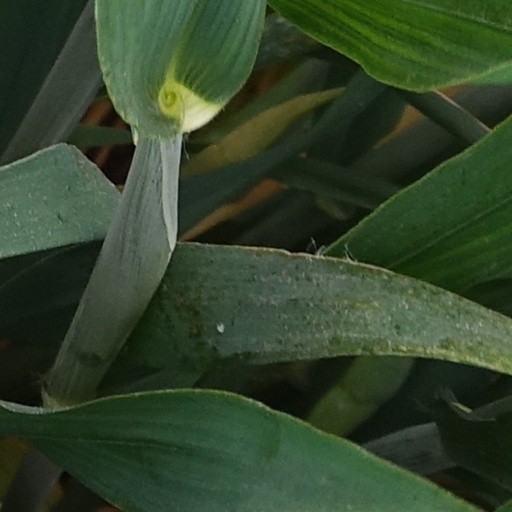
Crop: wheat